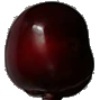
Label: Cherry 1